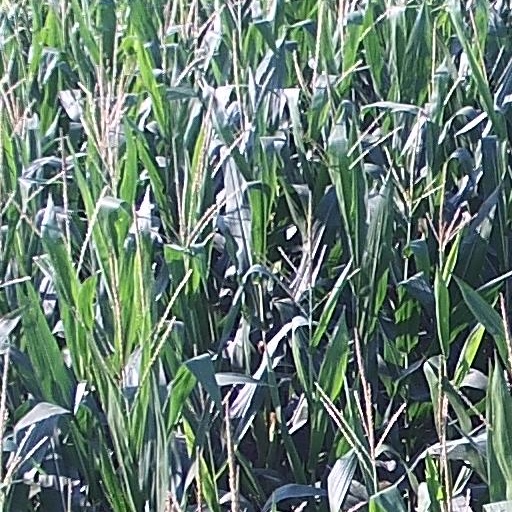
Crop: maize; corn